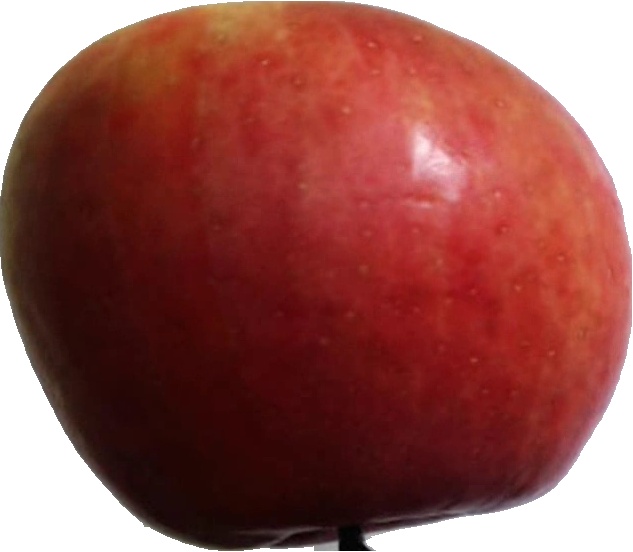
Label: apple_crimson_snow_1